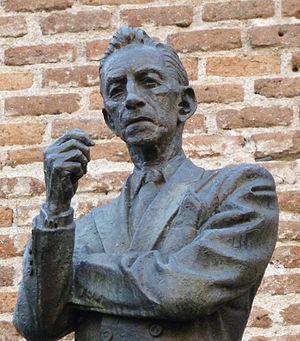
Agustín Lara, surnommé « El Flaco de Oro » ou « El Músico Poeta », est un compositeur et chanteur mexicain, né le 30 octobre 1897 à Tlacotalpan dans l'État de Veracruz et mort le 6 novembre 1970 à Mexico.
Juan Arvizu, né le 22 mai 1900 à Querétaro au Mexique et mort le 19 novembre 1985 à Mexico, est un ténor lyrique mexicain et un interprète de boléro et de tango latino-américains. Il a été largement remarqué pour ses interprétations des œuvres de Agustín Lara et María Grever et a été surnommé « le ténor à la voix de soie ».